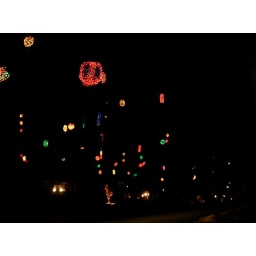
In one Greensboro neighborhood, they make balls of chicken wire, wrap them in lights and hang them from the trees.